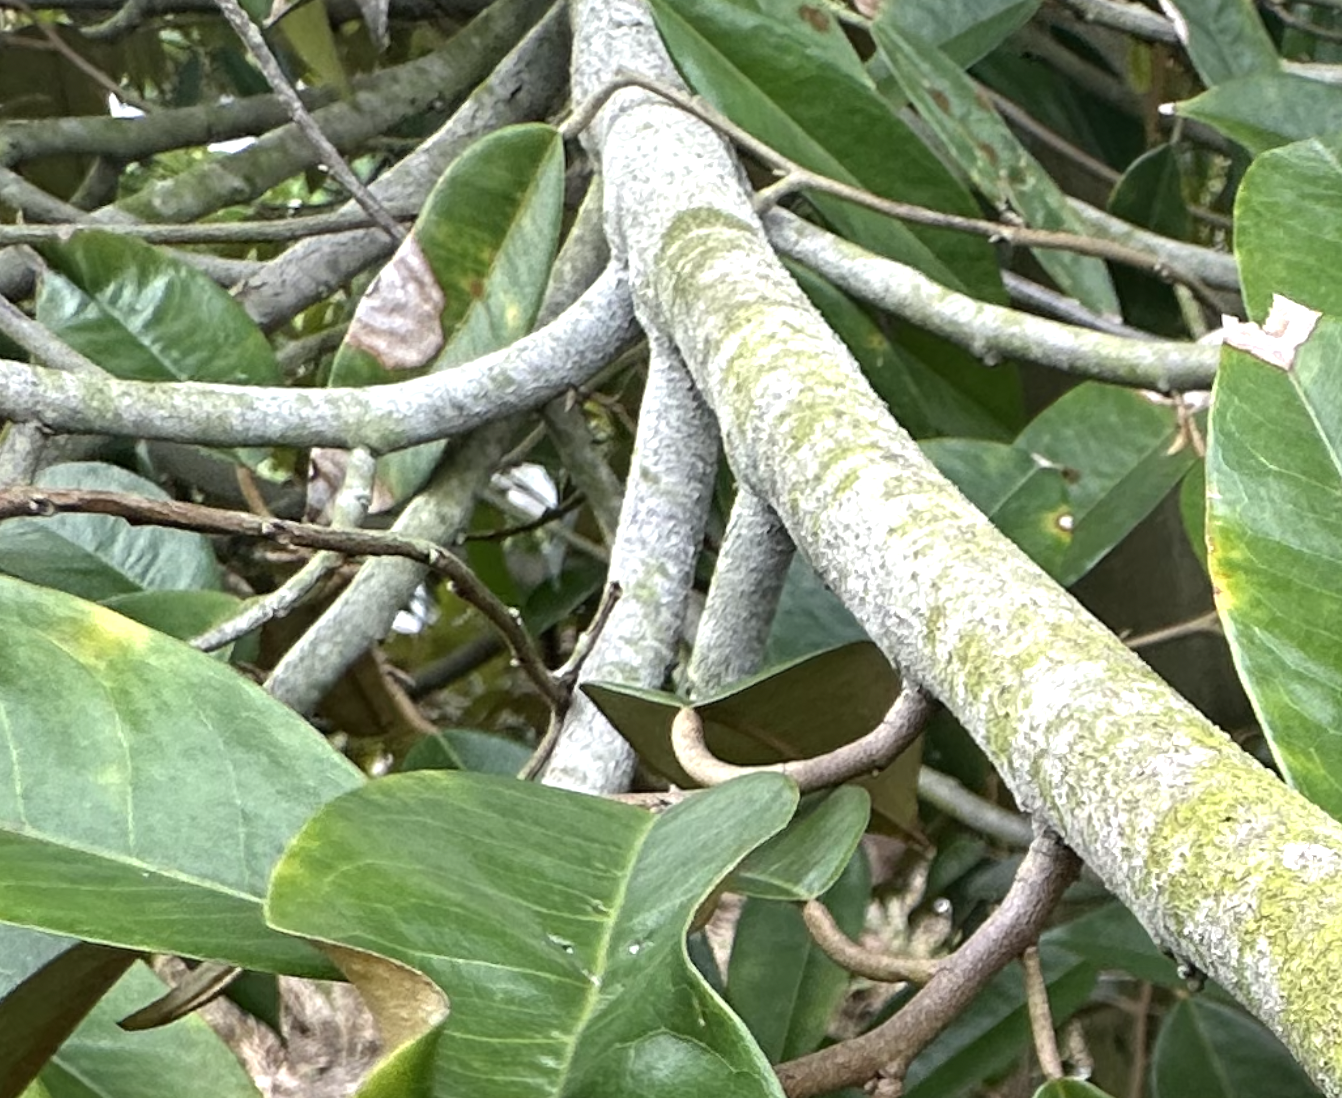
Label: pink_disease